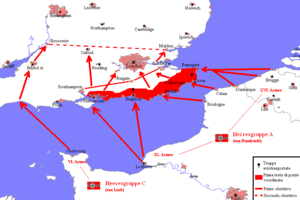
Operation Seelöwe
Den tyske plan for Operation Seelöwe.
Operation Seelöwe var Nazitysklands og Hitlers plan om en invasion af Storbritannien under 2. verdenskrig. Planen blev aldrig gennemført, fordi Luftwaffe tabte luftkrigen over England sommeren og efteråret 1940. Planerne for Operation Seelöwe blev fremlagt af den tyske flådes strateger for Hitler efter at besættelsen af Frankrig blev gennemført i juli 1940. Hær og flåde var ikke enige om steder og tidspunkt for invasionen.